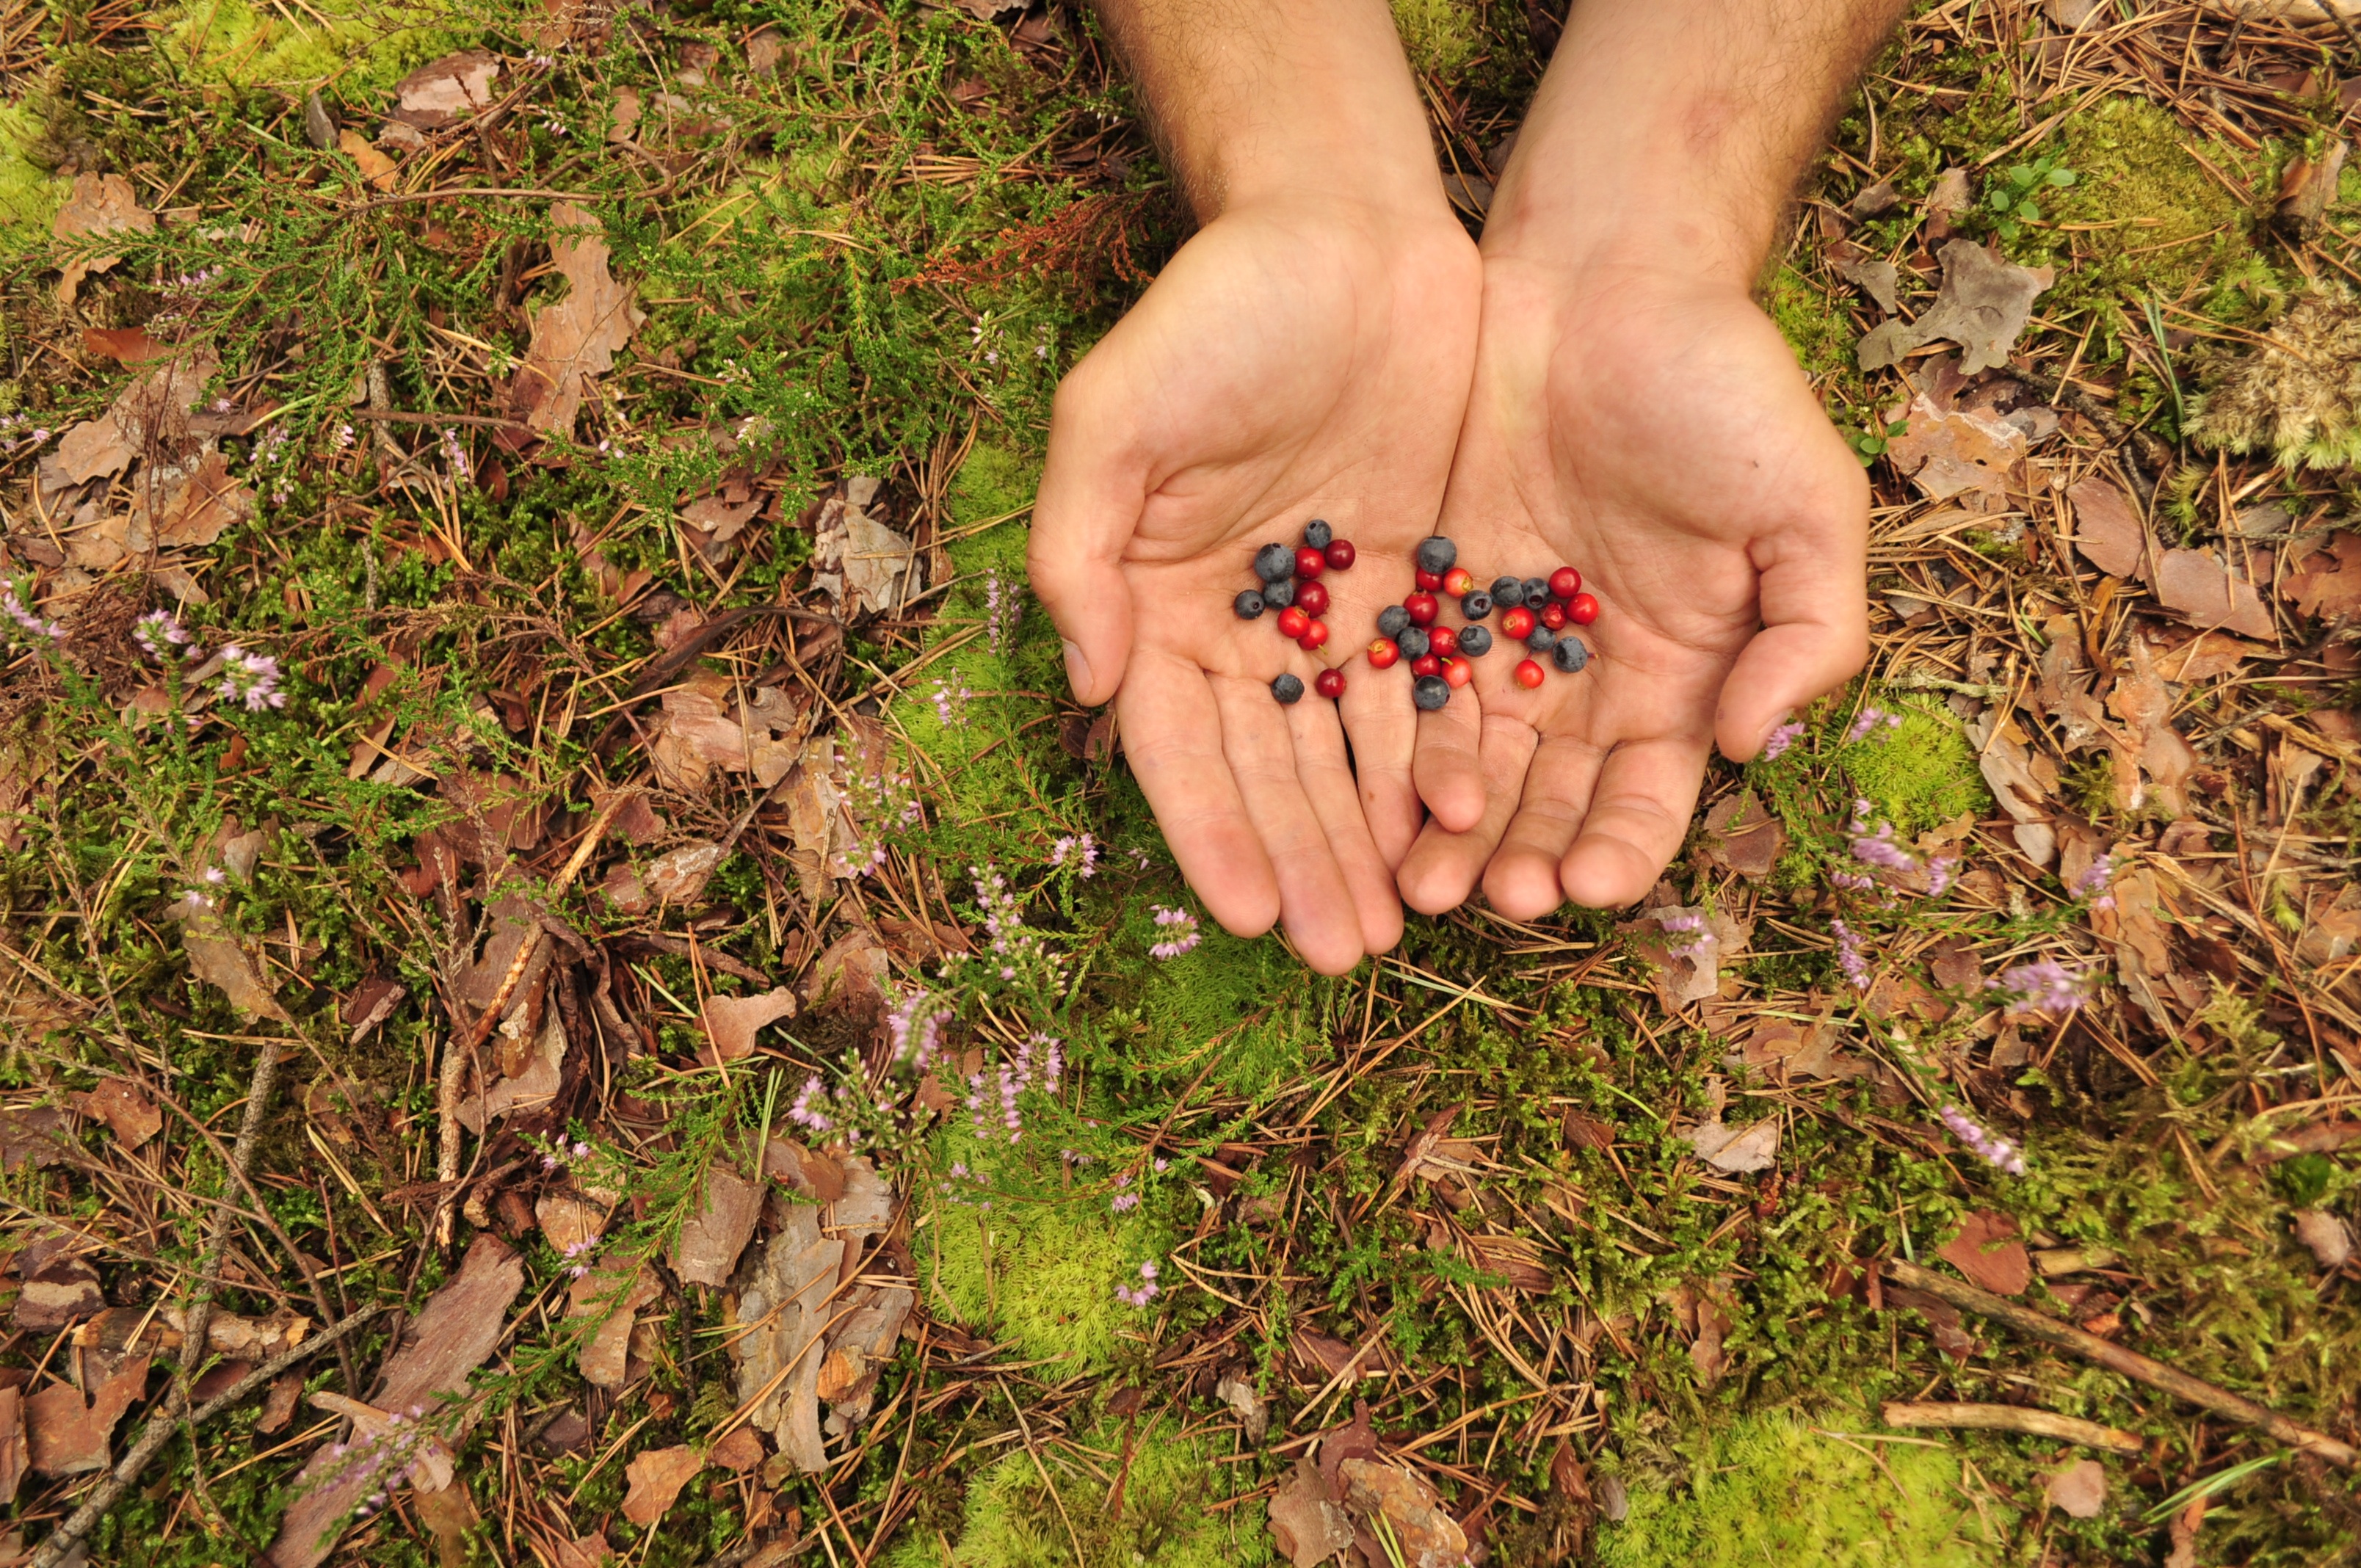
hand, nature, grass, lawn, berry, leaf, flower, leg, food, spring, green, blueberry, soil, flora, human body, barefoot, colors, hands, blueberries